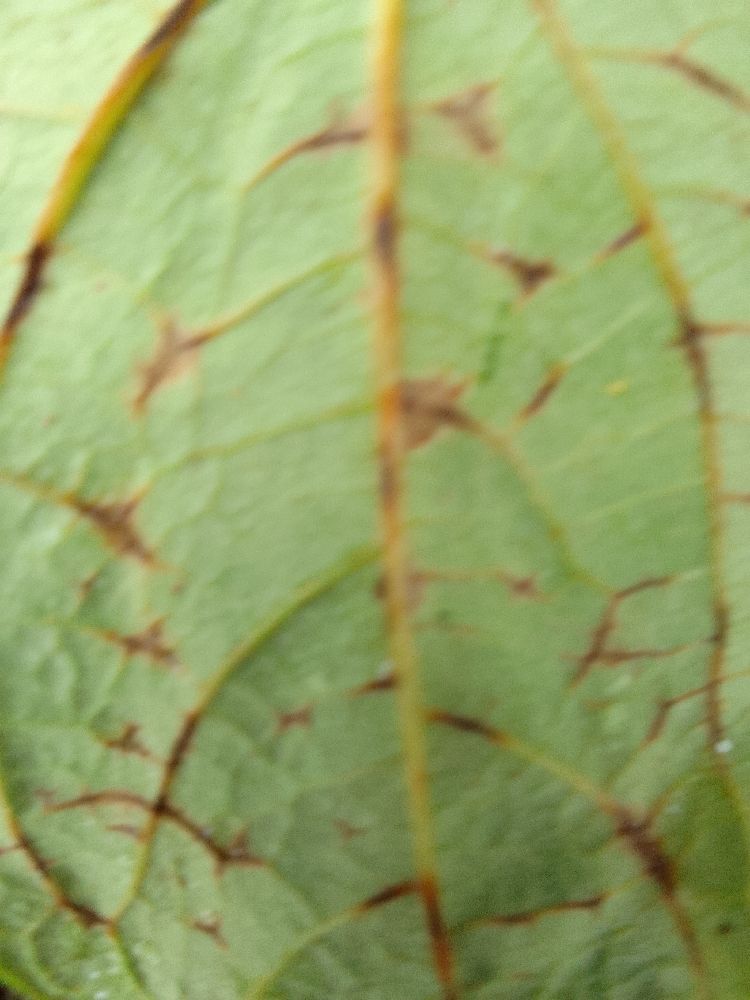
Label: anthracnose